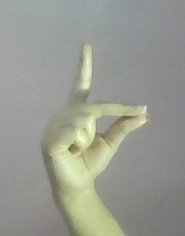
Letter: ta